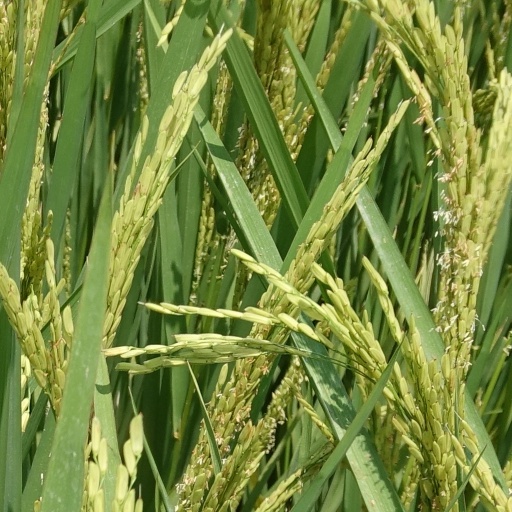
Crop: rice